Trash culture

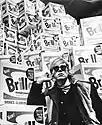
Andy Warhol at Moderna Museet, Stockholm, with his Brillo Box sculptures in the background, 1968. The Brillo Boxes, which replicate supermarket packaging as art, challenge traditional notions of art and consumerism, making them emblematic of trash culture.

Trash culture refers to a broad category of artistic or entertainment expressions perceived as having a low cultural profile but possessing mass appeal. It encompasses media such as books, films, television shows, local events, and music often criticized for their perceived lack of cultural value, reliance on sensationalism, and focus on commercial success. Emerging from the margins of mainstream culture, trash culture thrives on provocation and transgression, often celebrating the outrageous, the kitschy, and the taboo.